People's Progressive Party (The Gambia)

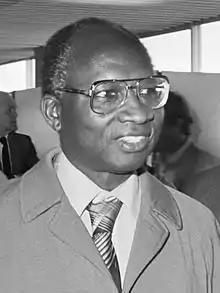
Dawda Jawara, president of the Gambia from 1970 to 1994 and a member of the PPP.

Sir Dawda Kairaba Jawara served as the leader of the People's Progressive Party from 1959 until 1994 when he was overthrown. He is responsible for changing the name of the party from the Protectorate People's Party to the People's Progressive Party. Before serving as president for the Gambia he was elected into the legislature in 1960. During this time, he also served as the minister of education. He later became the prime minister of the Gambia in 1962 and was knighted in 1966, following independence. Upon the creation of a new constitution in 1970, Jawara became the president and served until the 1994 Gambian coup d'état.